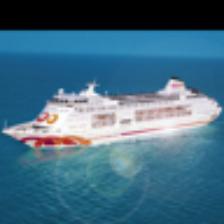
Label: NonHuman